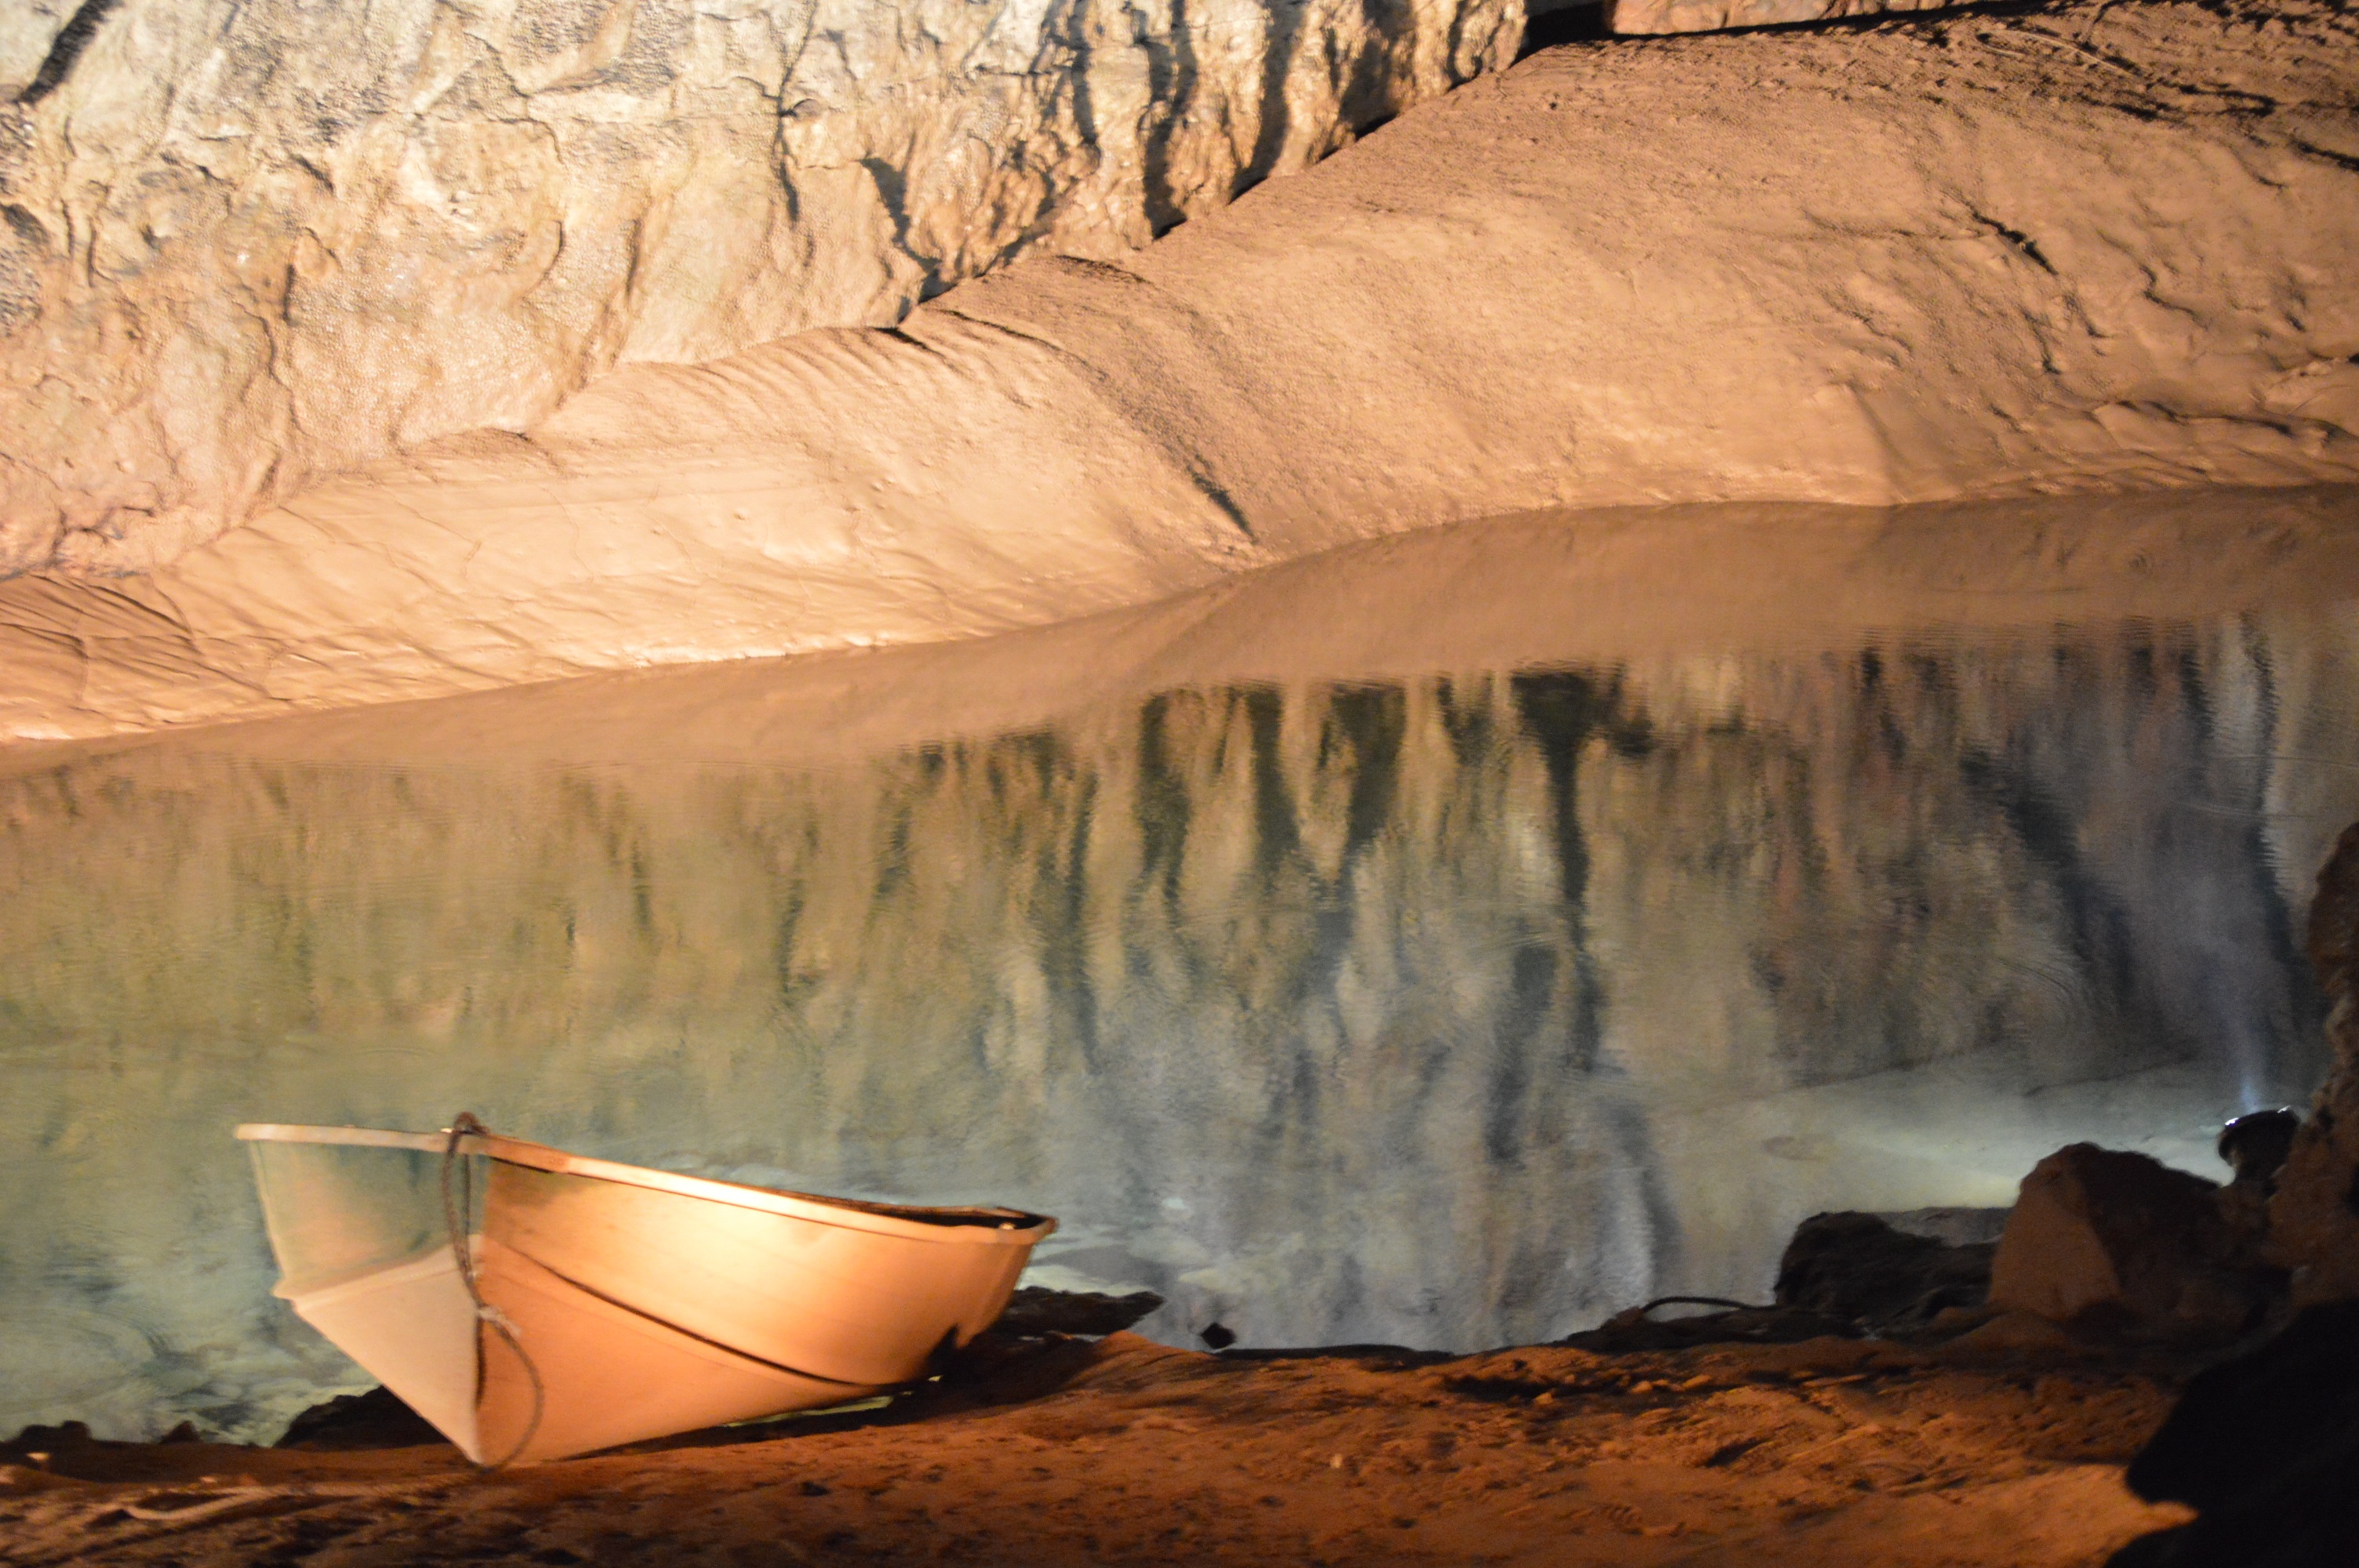
landscape, rock, boat, valley, formation, cave, terrain, geology, badlands, wadi, landform, underground river, natural environment, geographical feature, woken hole, main cave